Gerhard Kohnert

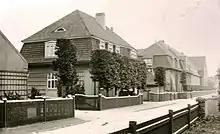
Meller Möbelfabrik, 1929

In 1909 Gerhard Kohn founded the Meller Möbelfabrik GmbH (MMM) in Melle, near Osnabrück, which he managed until his death (1962). He recognized early on that in the vicinity of the so-called "furniture basin" (Herford, Detmold, East Westphalia-Lippe), i.e. in a structurally weak region between Wiehen Hills and Teutoburg Forest, particularly good conditions existed for the development of a furniture industry: Rich beech and oak forests supplied the raw materials, high unemployment and low wages ensured low unit costs, the large land requirement of the space-intensive furniture production could be covered here inexpensively. In addition, the connection to the railway network to the rapidly developing furniture sales markets in the nearby Ruhr area, and later also in the Rhineland and Saarland, meant favorable development conditions for furniture production.